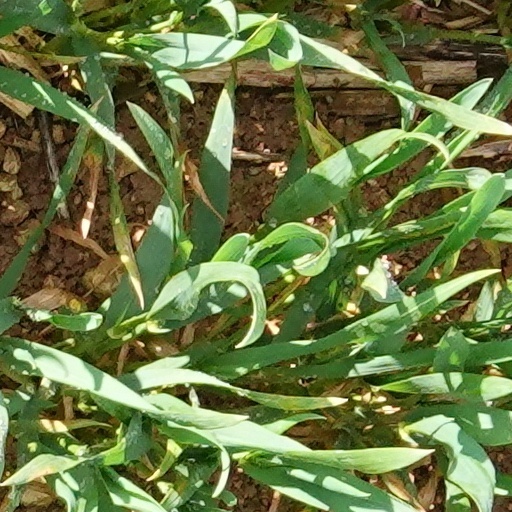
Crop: wheat